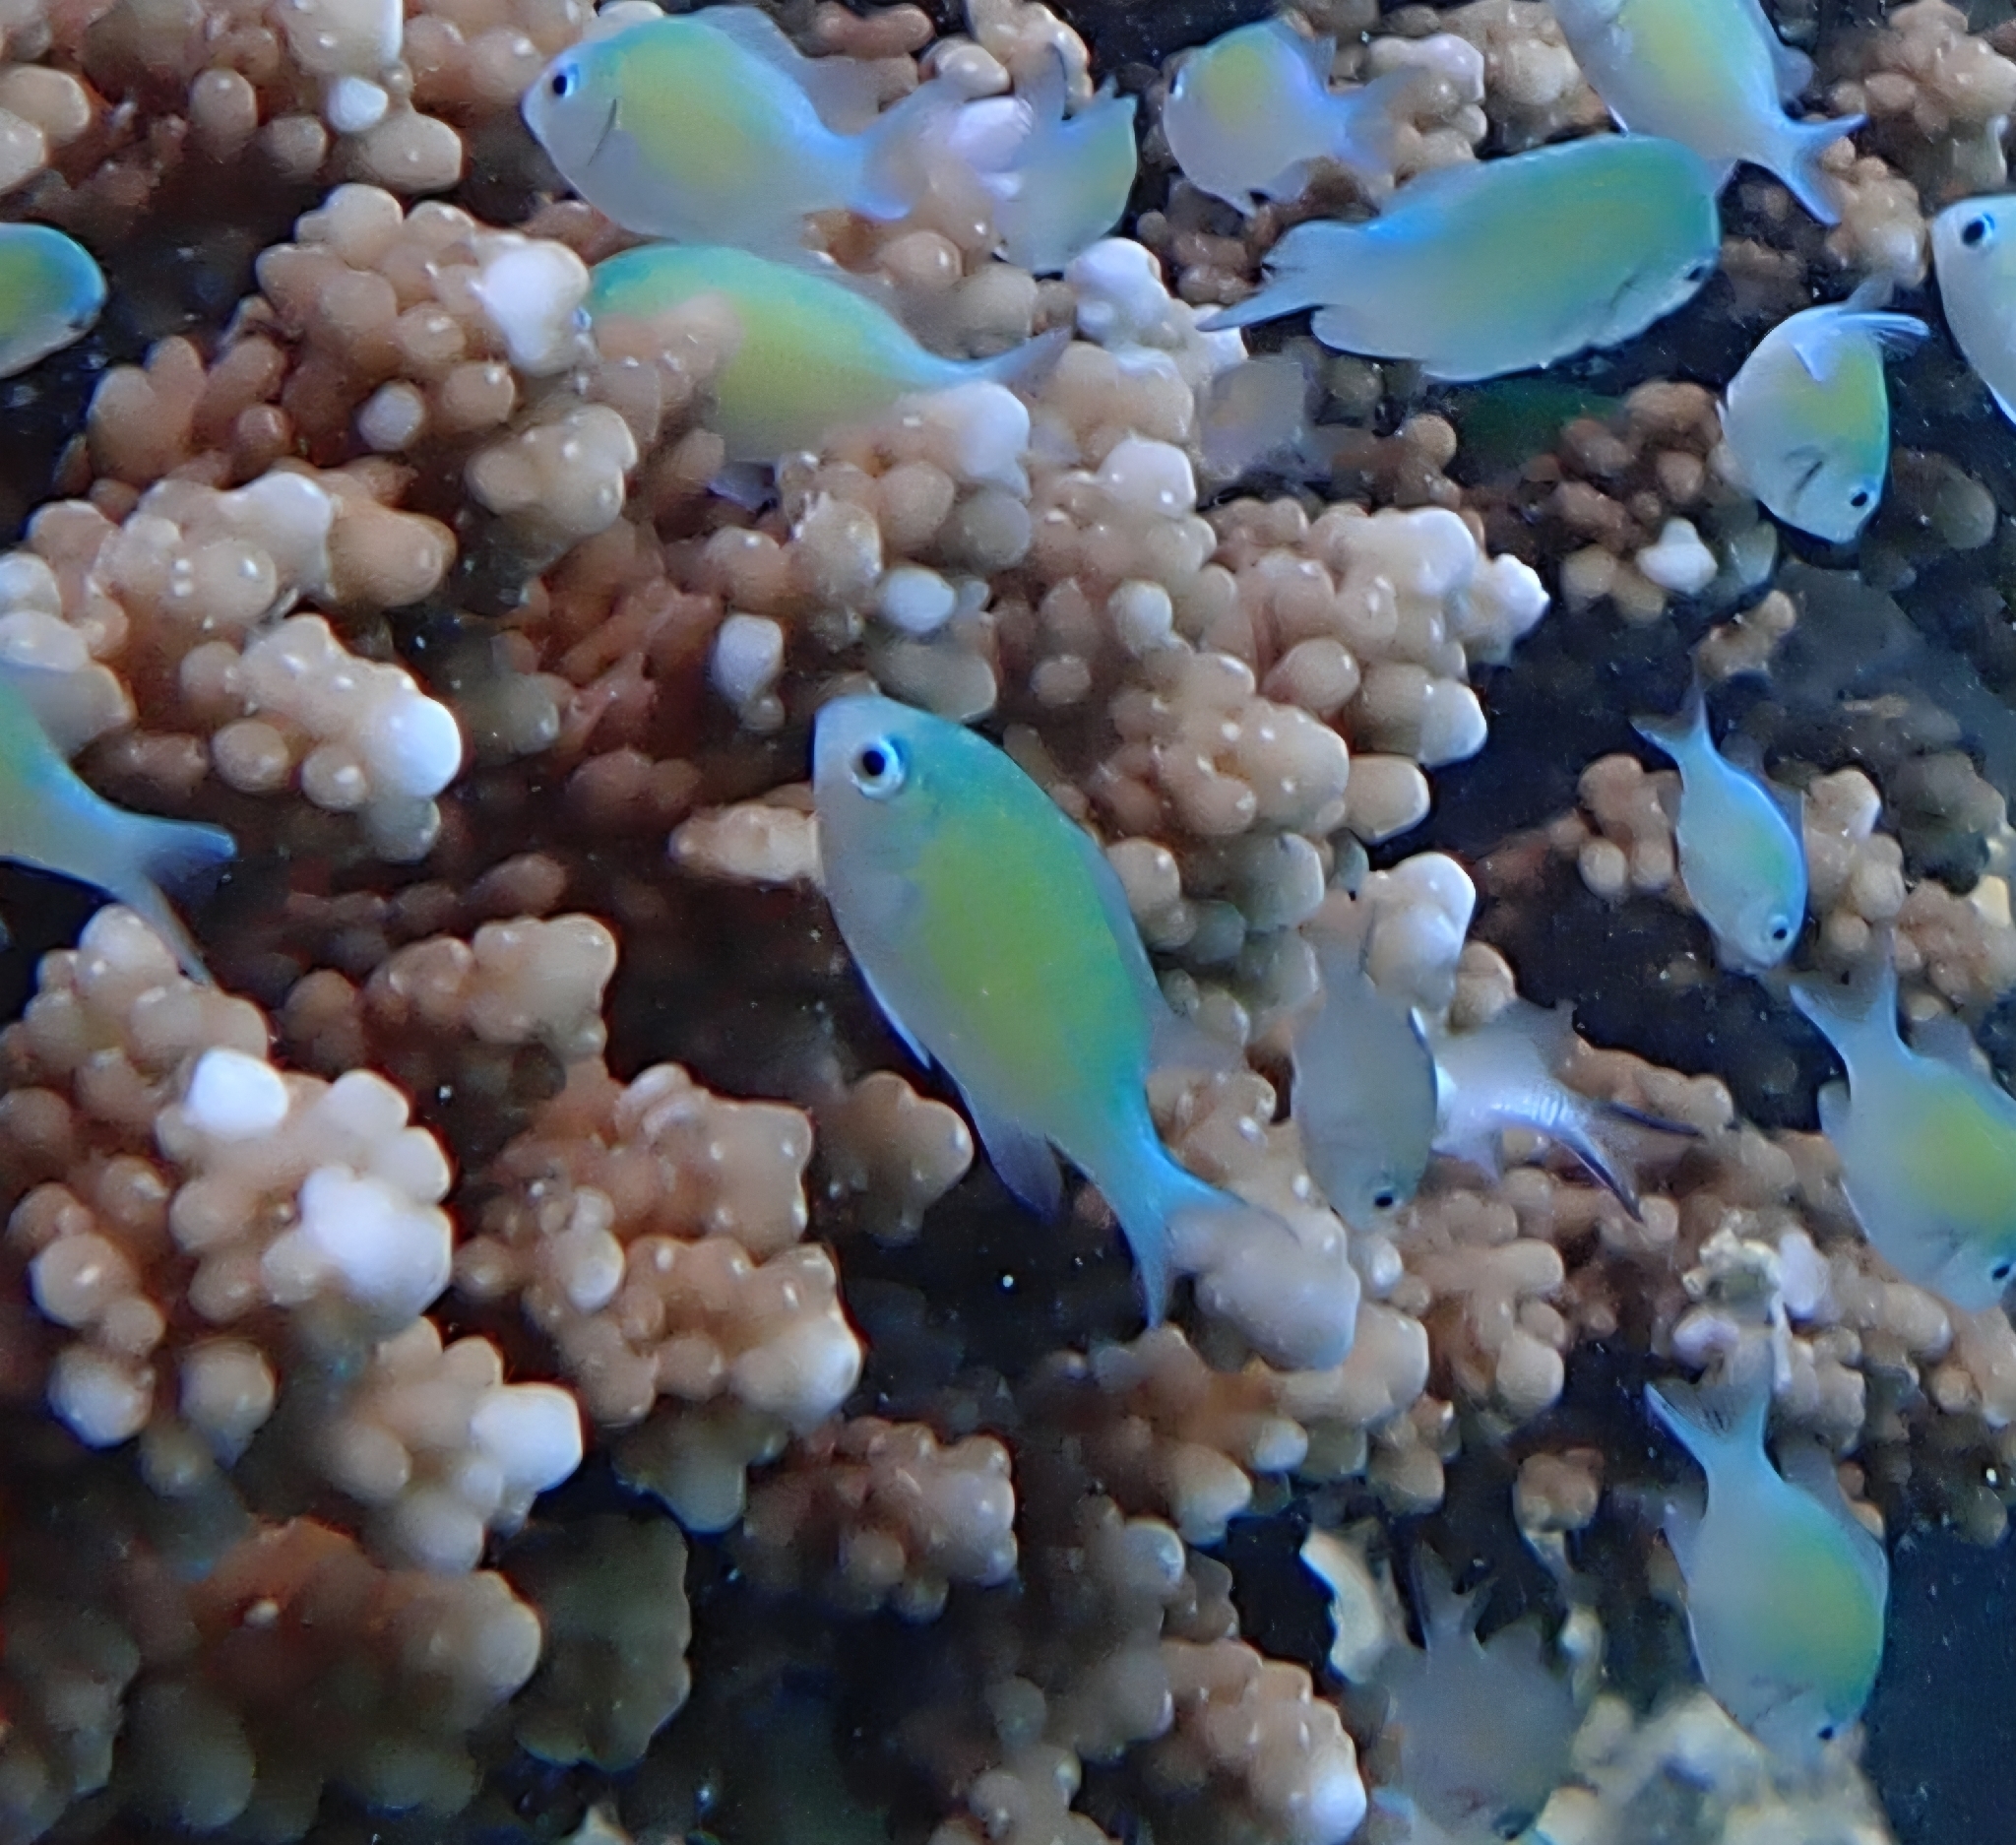
Chromis viridis (Blue-green Chromis)